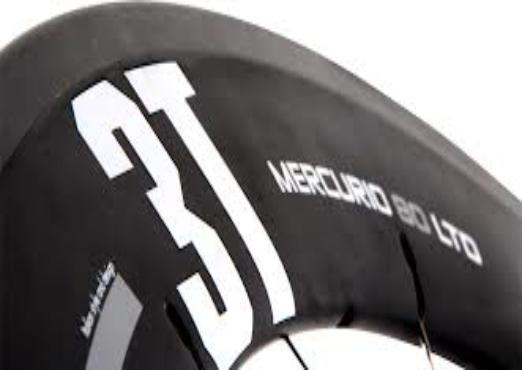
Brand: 3t cycling
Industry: Sports